Civil Human Rights Front

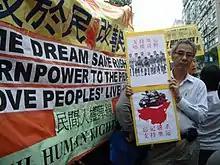
Civil Human Rights Front members protesting in Tsim Sha Tsui on the day of 2008 Summer Olympics torch relay.

The Civil Human Rights Front (CHRF) was an organisation that focused on the issues of Hong Kong politics and livelihood, affiliated with almost all pan-democratic camps in Hong Kong. It was founded on 13 September 2002 and disbanded on 15 August 2021.